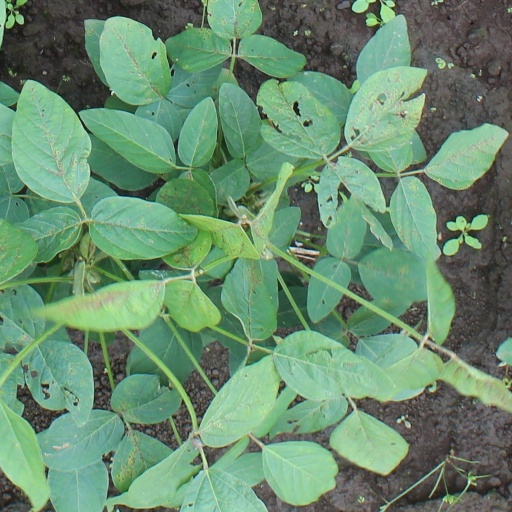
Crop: soybean